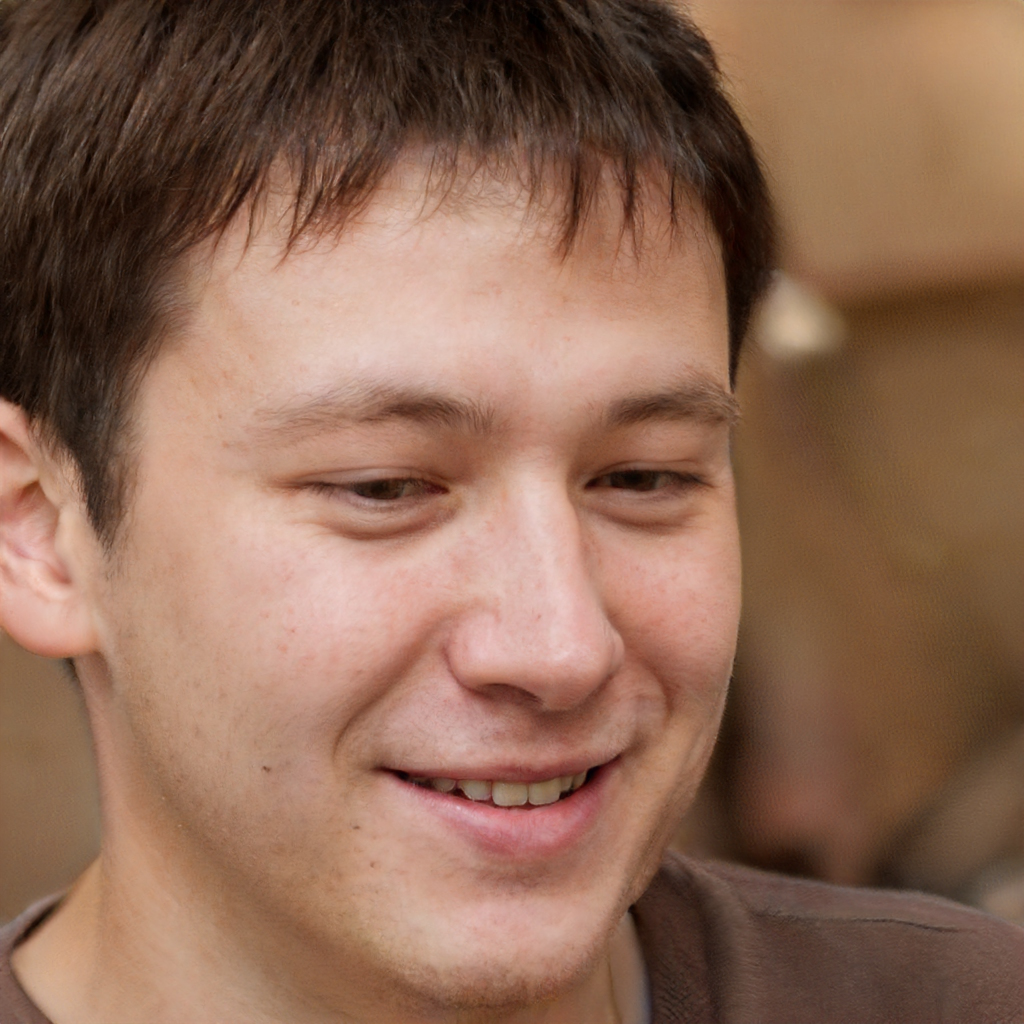
Gender: Male